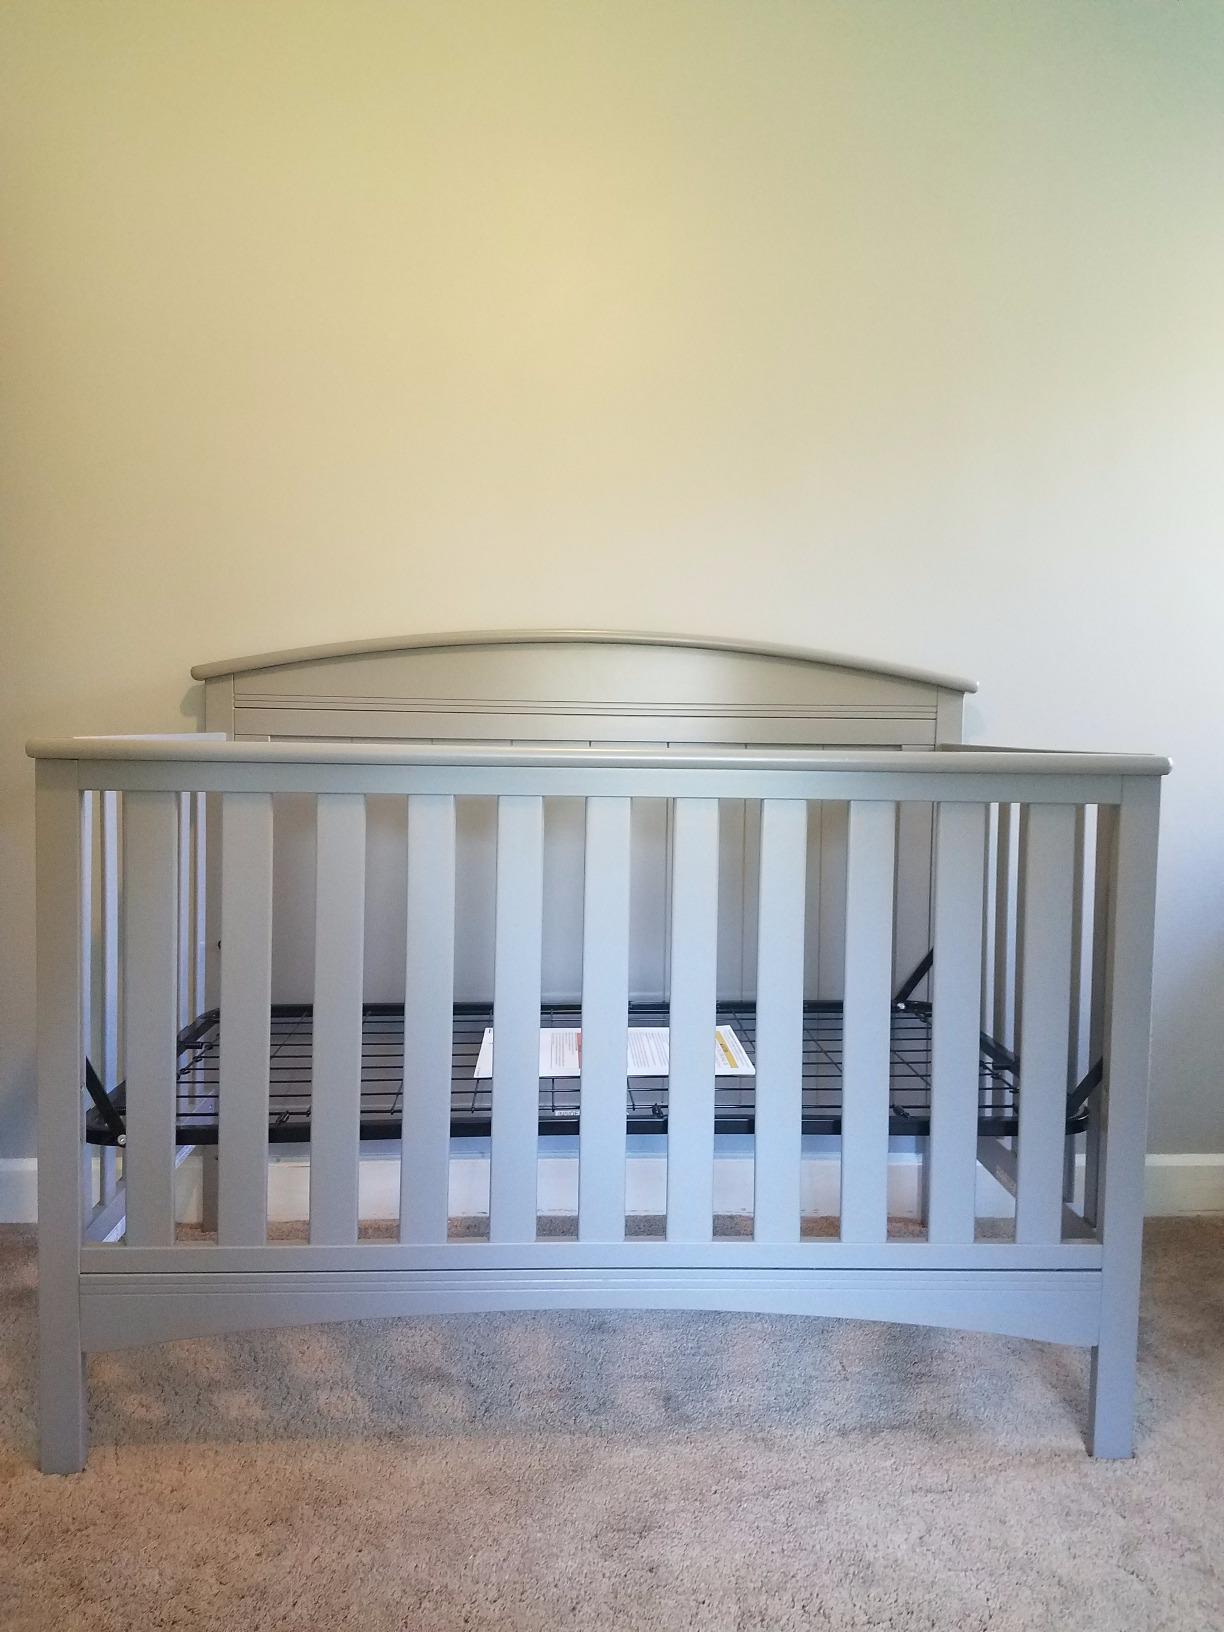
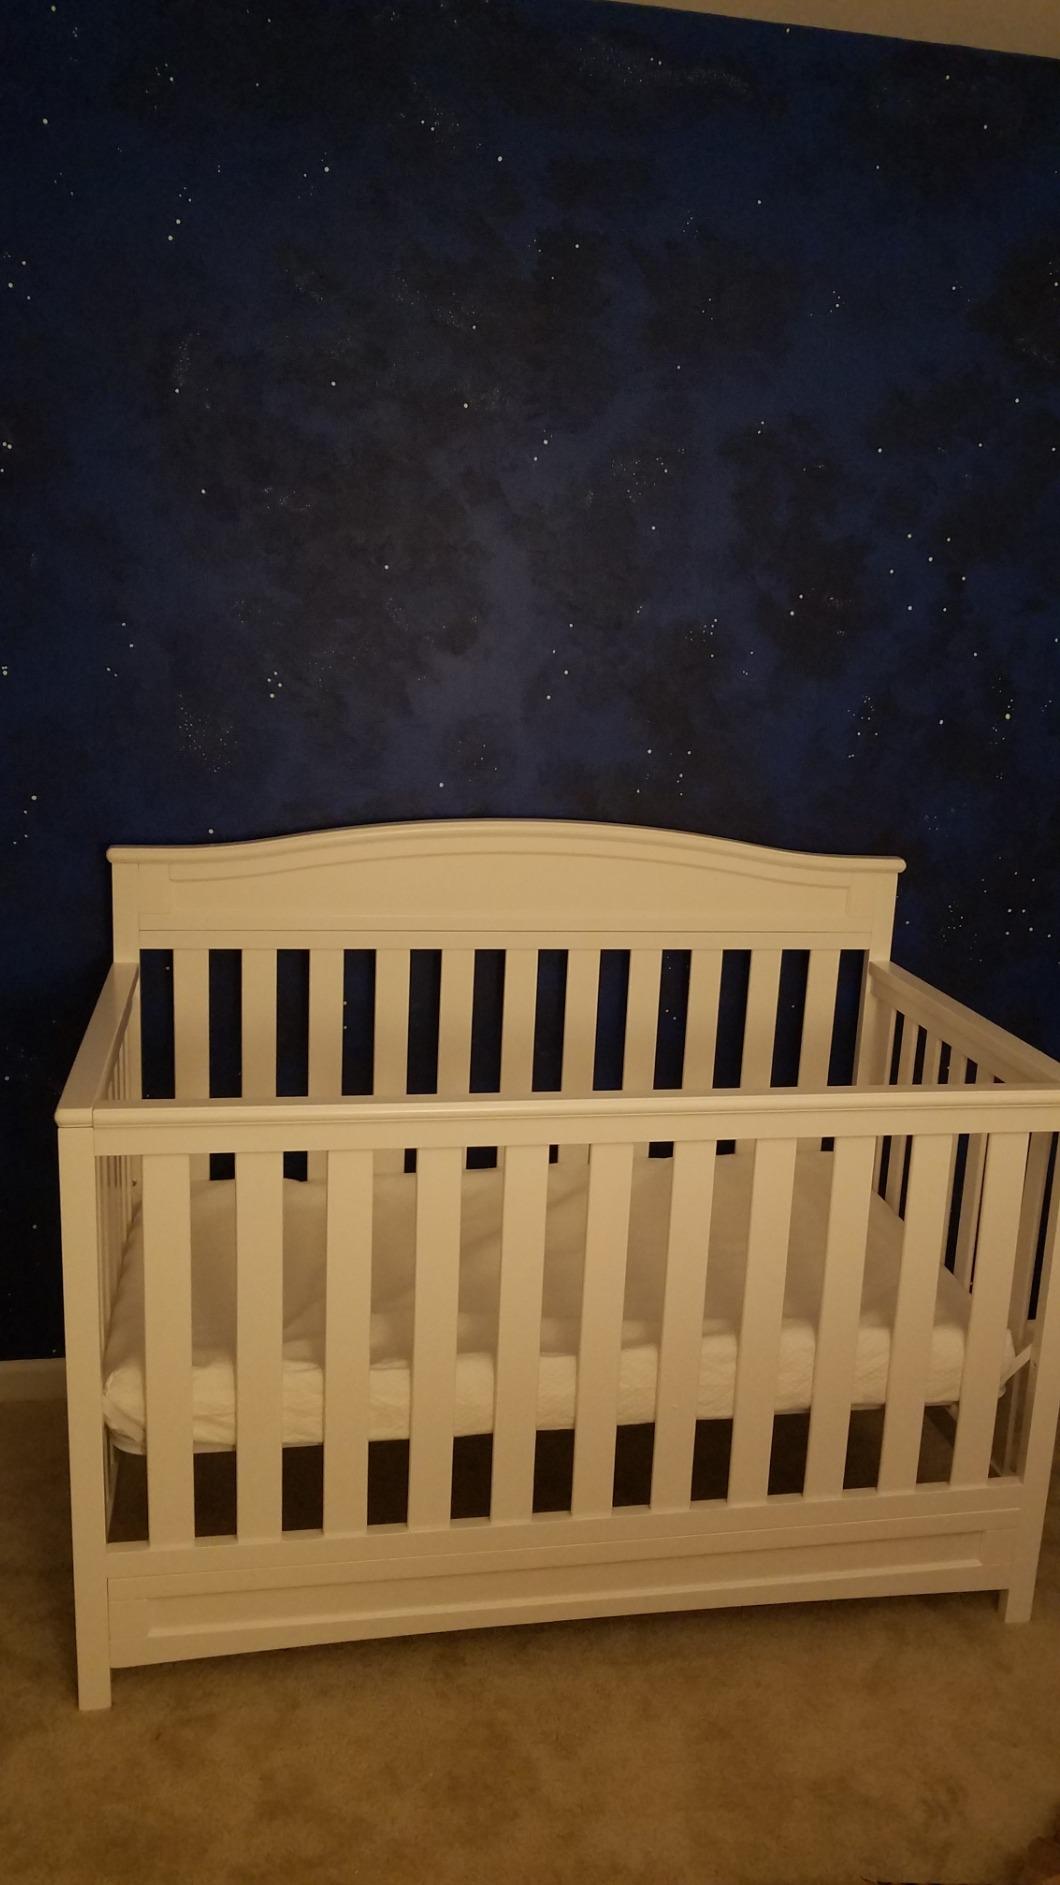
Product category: products_crib
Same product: no